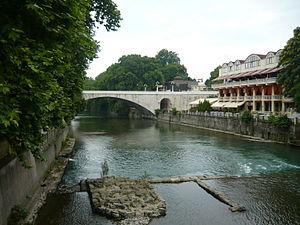
La rivière Sotchi coule dans le kraï de Krasnodar en prenant sa source sur le flanc sud de la Bolchaïa Tchoura dans le Grand Caucase à 2 250 mètres d'altitude et se jette, après avoir suivi la direction ouest sud-ouest, 45 kilomètres plus loin dans la mer Noire à Sotchi, ville qui a reçu son nom en 1896, d'après cette rivière. C'est le troisième cours d'eau du Grand Sotchi d'après sa longueur, après la Mzymta - dont l'embouchure est à Adler - et le Tchakhé qui traverse Lazarevskoïe.